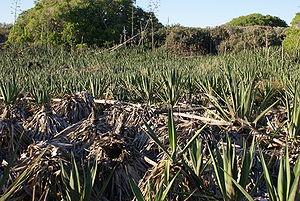
L'île Europa est une petite île tropicale de l'océan Indien d'un peu moins de 30 km² de superficie, située dans le sud du canal du Mozambique. Il s'agit d'un atoll surélevé.